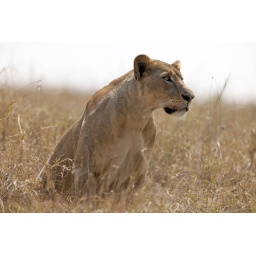
Lioness sitting in the grass